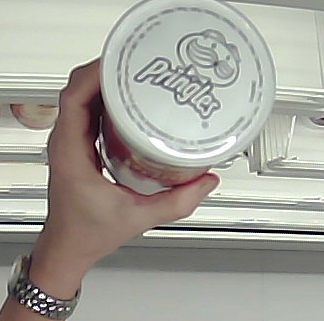
Product: pringles_original